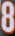
Number: 8